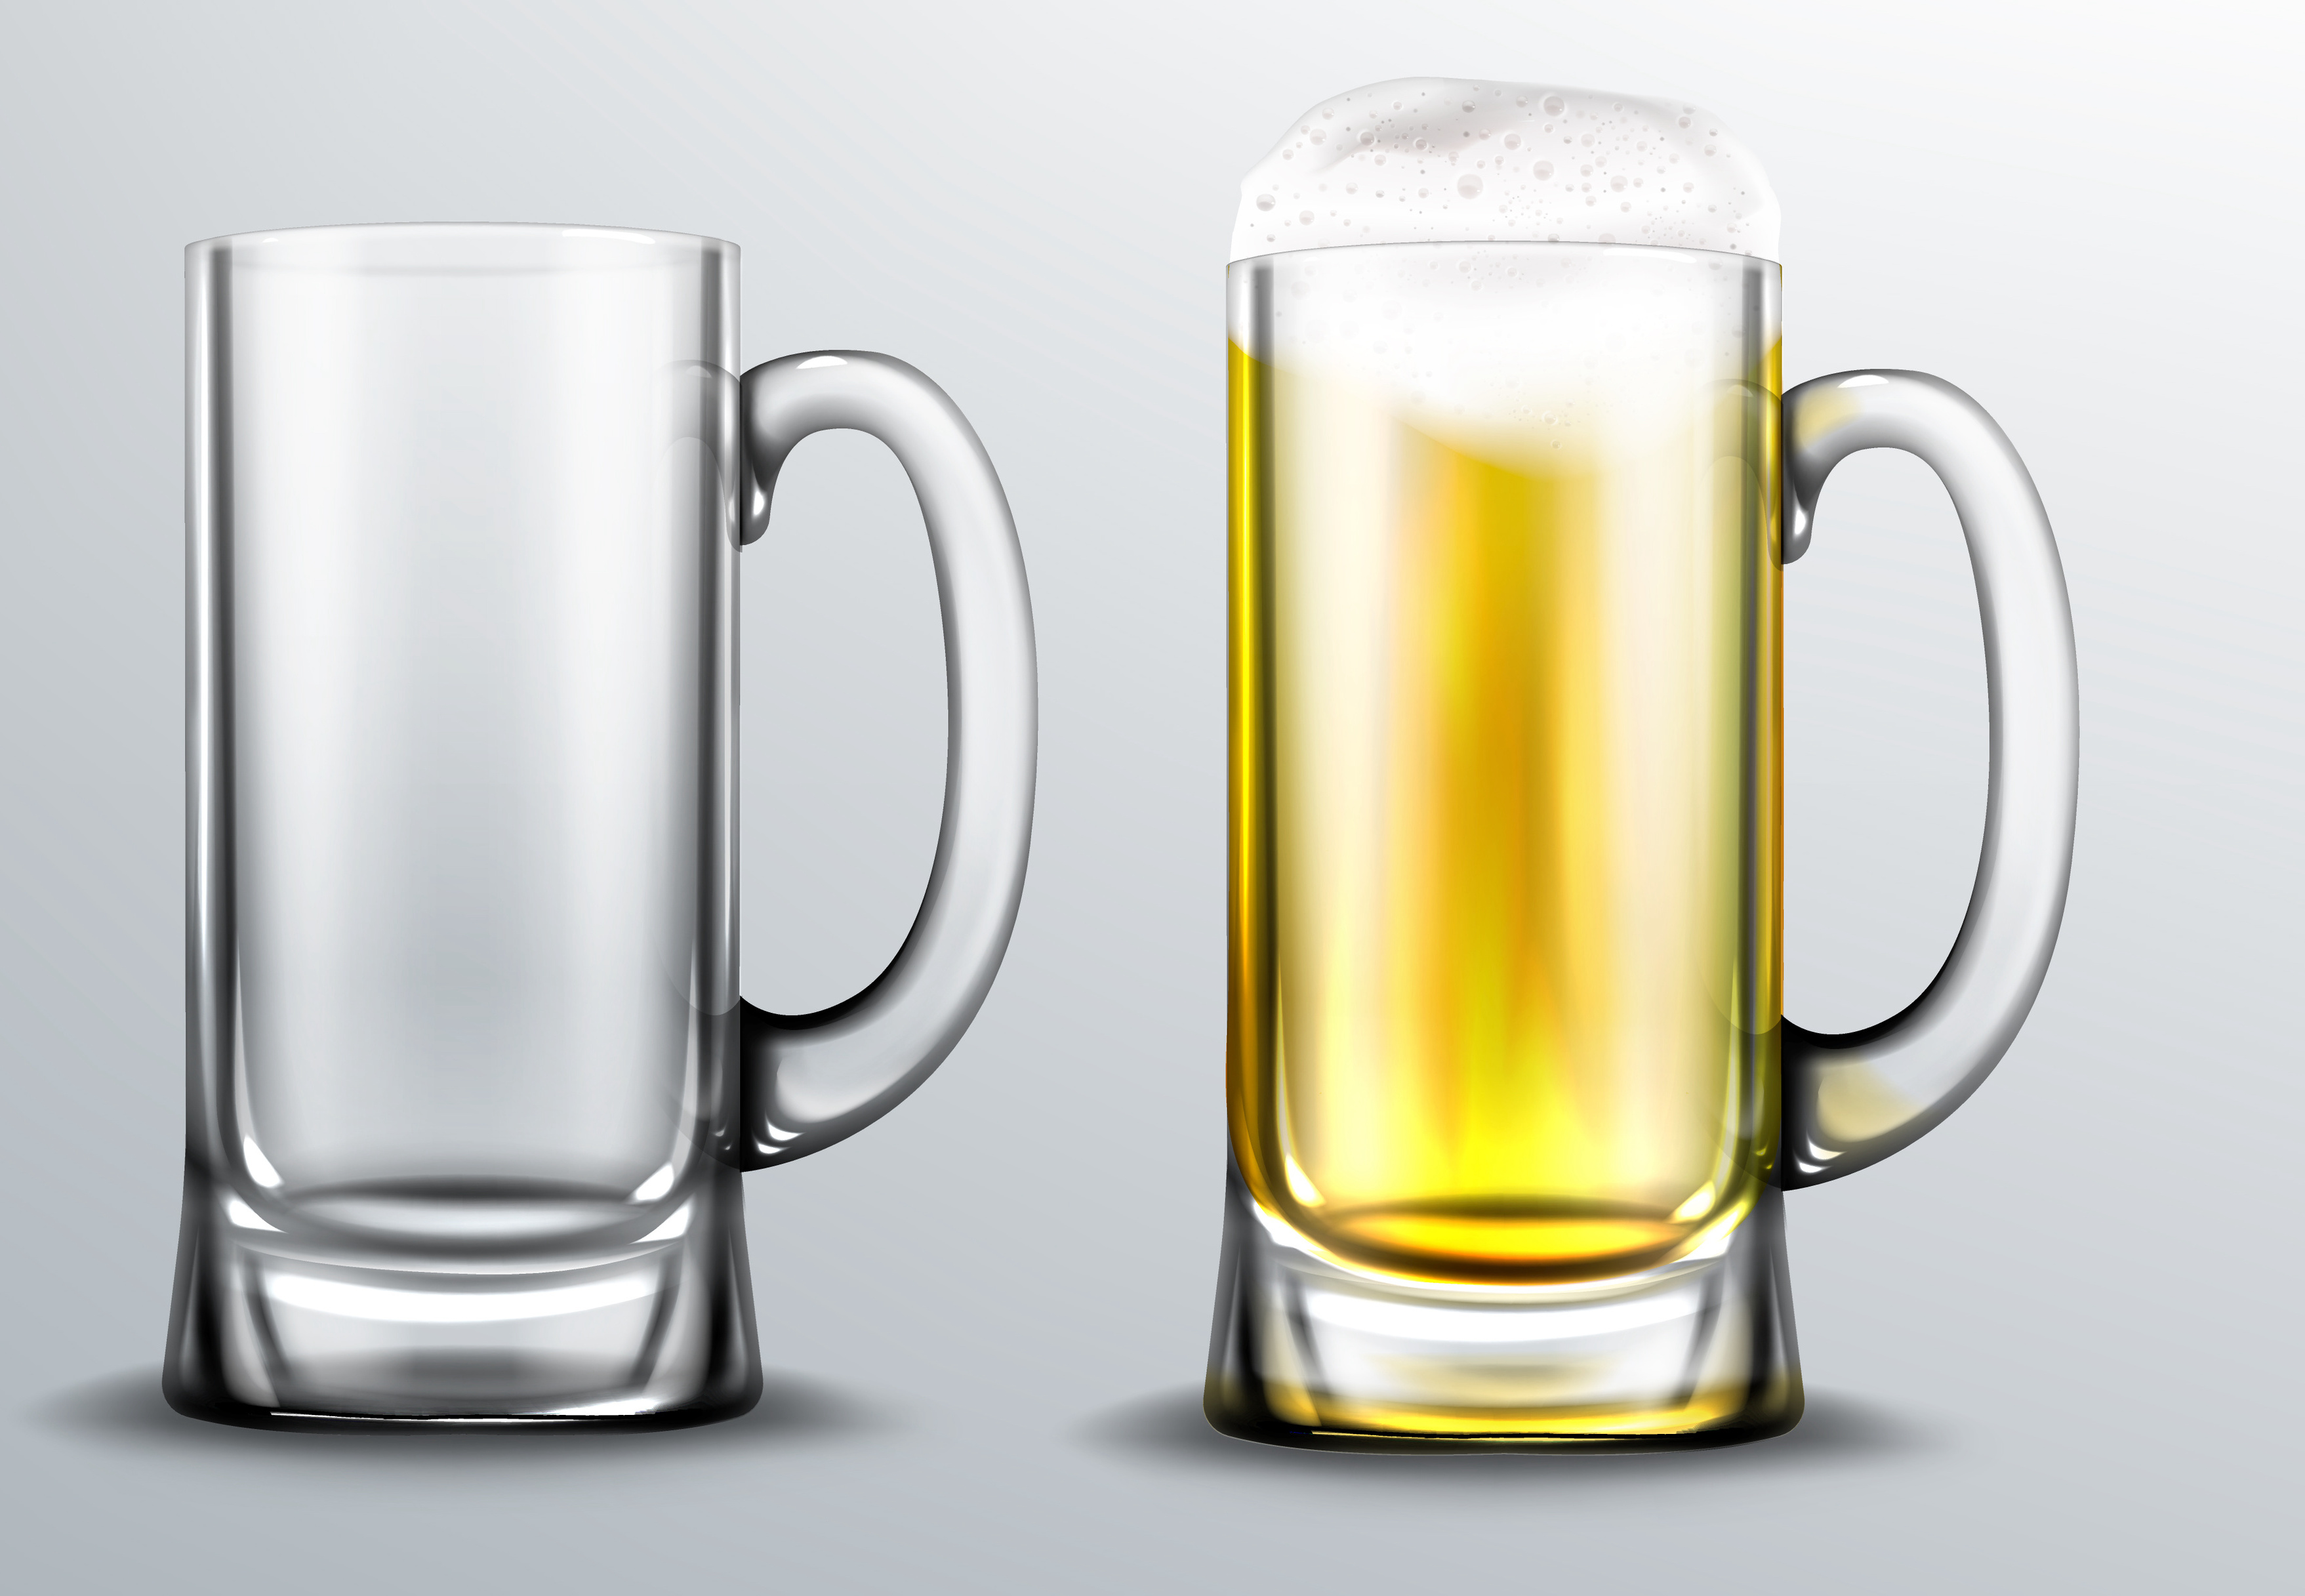
Adjective: fuller
Antonym: emptier